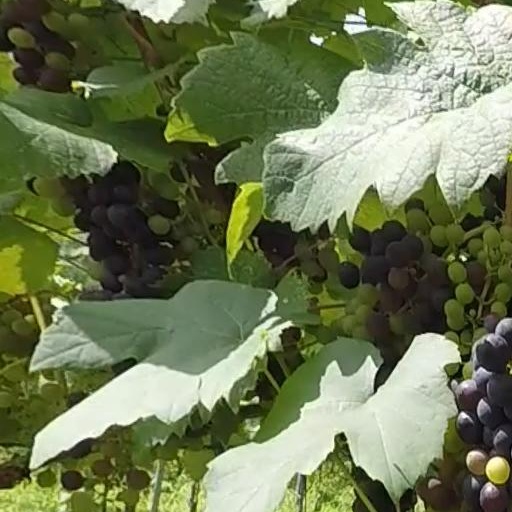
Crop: grape